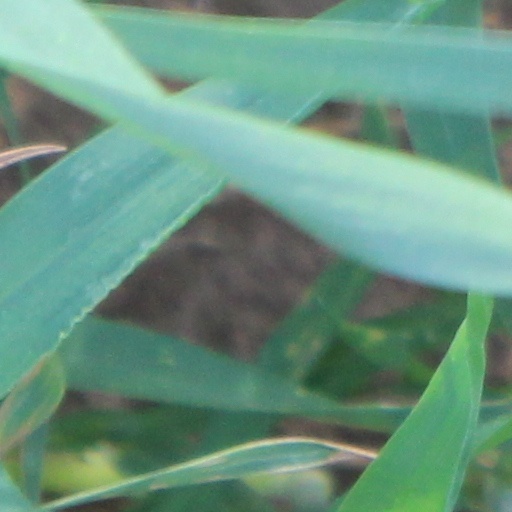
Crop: wheat